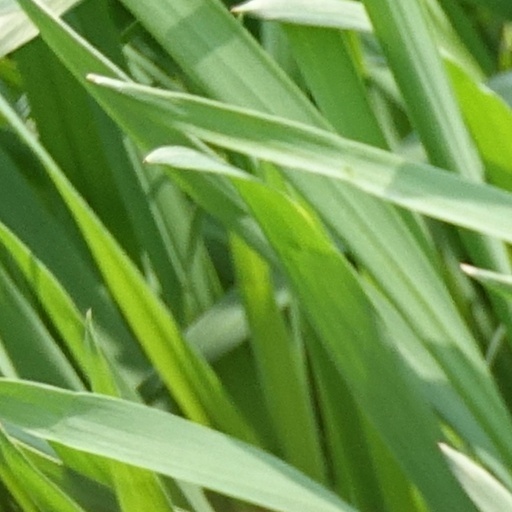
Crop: wheat